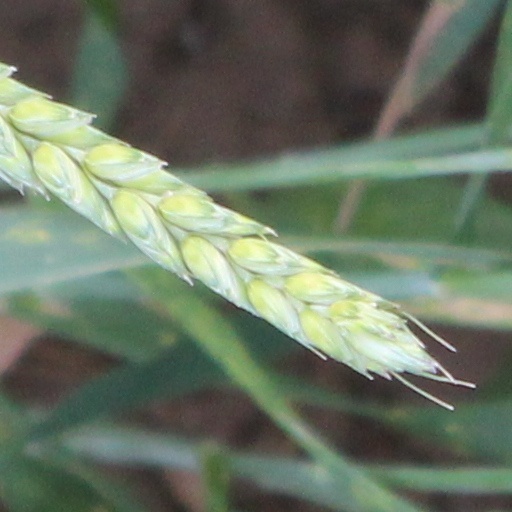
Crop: wheat